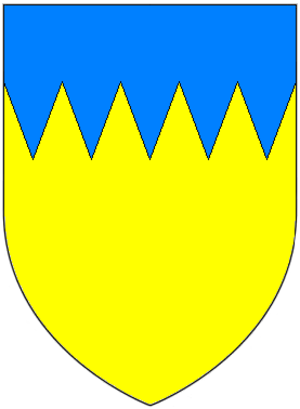
Tullow est une ville du comté de Carlow en République d'Irlande.